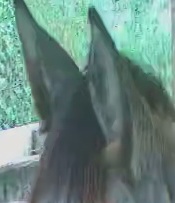
Face region: ears (position_of_ears)
Pain indicator: not_present